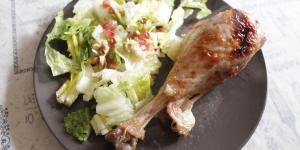
muslos de pavo al horno con cerveza